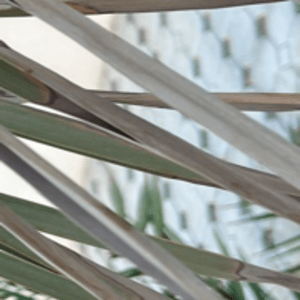
Label: Potassium Deficiency